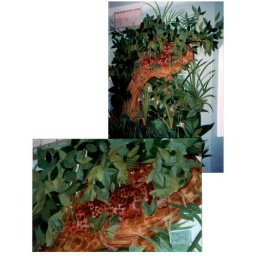
In another part of the room, a jungle cat sits and watches in his tree perch.